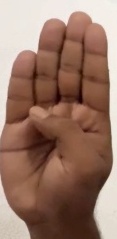
ASL sign: B